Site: brandenburg
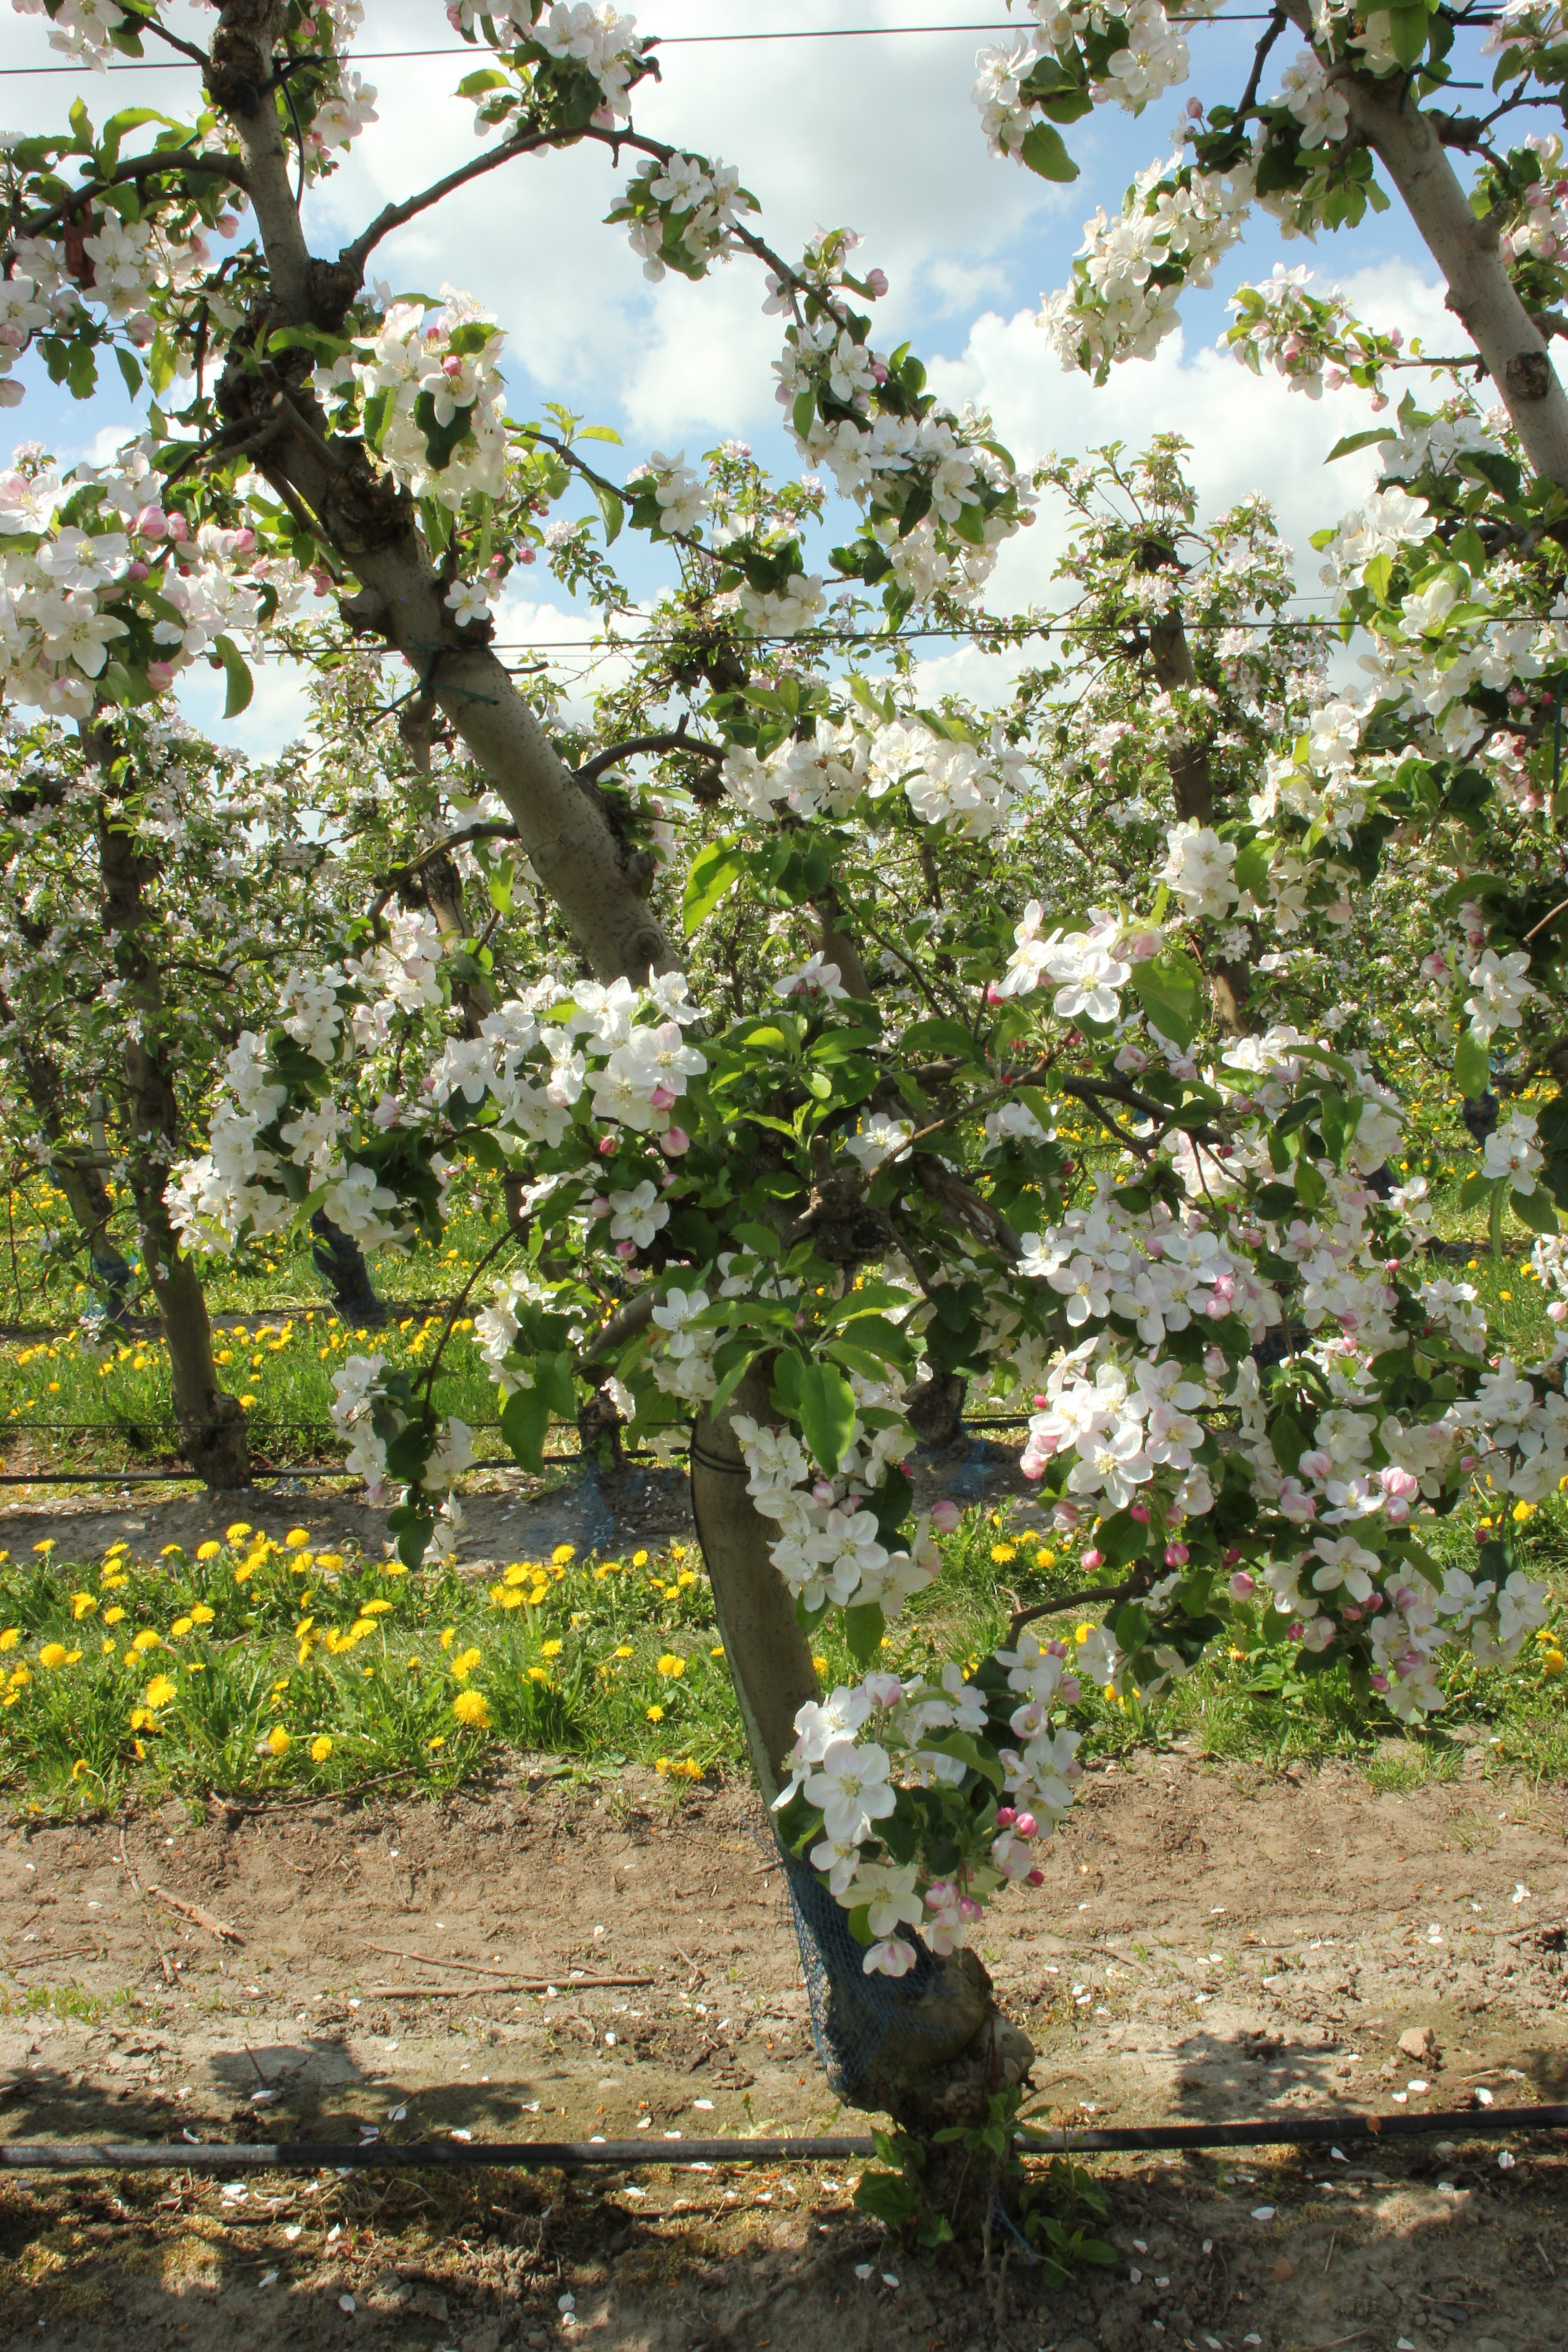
Growth stage (BBCH 65): Flowering